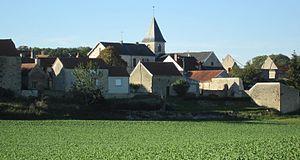
Etais (Côte-d'Or)
Étais est une commune française située dans le département de la Côte-d'Or en région Bourgogne-Franche-Comté.